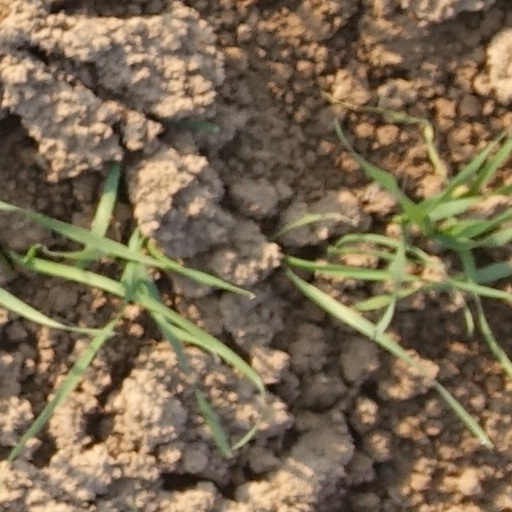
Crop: wheat